Hadith

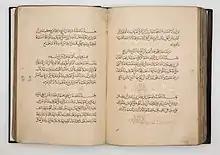
A 14/15th-century manuscript of Sahih al-Bukhari

The hadith literature in use today is based on spoken reports in circulation after the death of Muhammad. Hadith were not promptly written down during Muhammad's lifetime or immediately after his death. Hadiths are oral cultural products consisting of words and deeds, the majority of which were documented several centuries after the time of Muhammad (Sunni sources, approximately 200–300 years and Shiite hadith books 400-500) and attributed to Muhammad through a chain of narrators over 1-2 mi away from where Muhammad is thought to have lived.